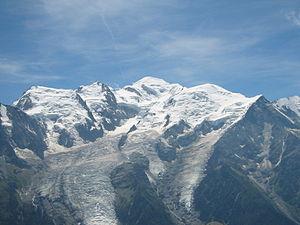
Massif du Mont-Blanc depuis le sommet du Brévent, 2006.